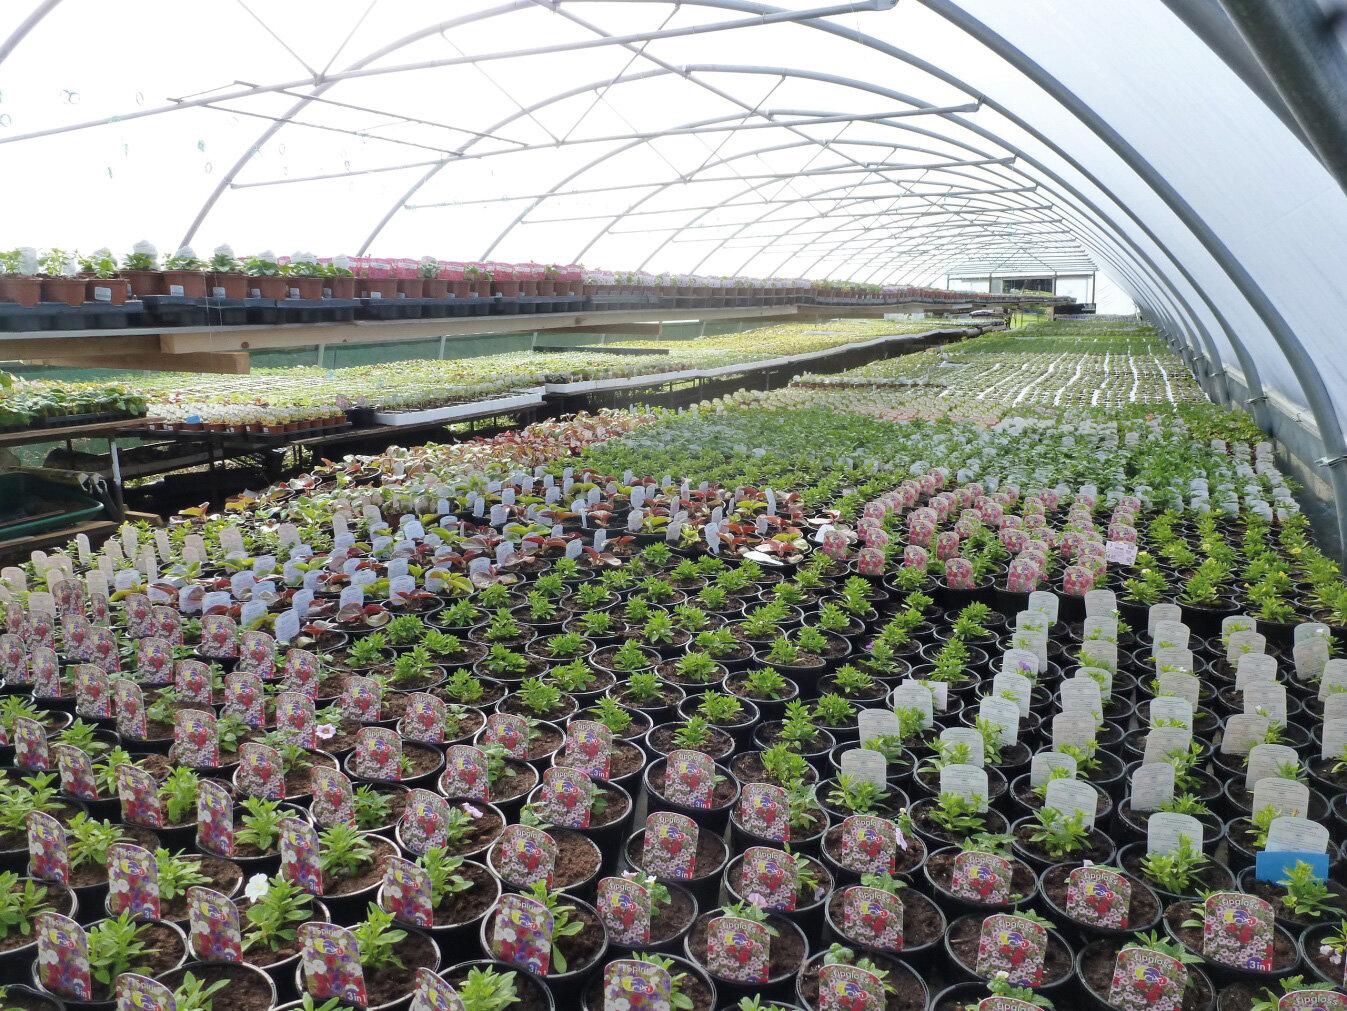

Hii ni sehemu ya ndani ya chafu kubwa, ikiwa imejaa mimea midogo mingi iliyopandwa kwenye sufuria. Mimea hiyo imepangwa vizuri kwenye safu, huku aina mbalimbali za maua na mimea mingine zikionekana. Muundo wa chafu unaonekana wazi, ukiwa na paa la plastiki au kitambaa maalum kinachoruhusu mwanga.